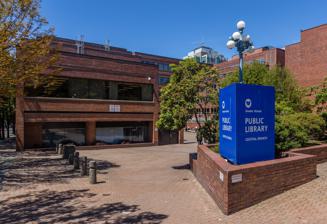
Building: Greater Victoria Public Library
Country: Unknown
Year built: 1889
Greater Victoria Public Library (GVPL) Central Branch (2018) 48°25′24″N 123°21′52″W / 48.423277°N 123.364400°W / 48.423277; -123.364400 Location 735 Broughton Street Victoria , British Columbia V8W 3H2 Established 1889 Branches 12 Collection Items collected books, e-books, music, cds, periodicals, maps, genealogical archives, business directories, local history Size 732,925 (2017) Access and use Circulation 4.6 M (2017) Population served 320,000 Other information Website Greater Victoria Public Library The Greater Victoria Public Library ( GVPL ) is a public library that serves Victoria , British Columbia and the surrounding area. Services In addition to services offered at each location, GVPL provides electronic resources (also known as bibliographic databases ) to library cardholders through the library's web site. These "E-Resources" include the full text of Canadian newspapers, international magazines (currently licensed through EBSCO Industries ), and standard reference works such as the World Book encyclopedia. Information and reference services Access to full text databases Community information Internet access Reader's advisory services Programs for children, youth and adults Interlibrary loan Free downloadable audiobooks Early history: 1858 to 1948 Private libraries Emilly Carr Branch in Saanich Prior to 1864, Victoria was served by at least two small, private lending libraries. In 1858, for instance, The Gazette described a library and reading room opened by a Mr W. F. Herre. This private library, located in the Hibben and Carswell Building on Yates Street near the corner of Wharf Street, was "fitted up in a very neat and comfortable style ...". It was, the writer conceded, "yet limited, but so soon as the books can be obtained from San Francisco, [it] will be greatly enlarged." The writer further explained that Mr Herre's library "filled a much needed want of the town". In 1861, the Victoria Literary Institute was founded. The Victoria Literary Institute's objective as described in its constitution was "the formation of a Library, Reading Room, and Museum; the delivery of Lectures, and the diffusion of Literacy and Scientific knowledge among the people of Victoria."  The Institute's shareholder's paid twenty-five dollars as well as a monthly fee of one dollar.  Subscribers paid a five dollar entrance fee plus one dollar per month, or they could choose to pay for a lifetime membership at one hundred dollars.  The Victoria Literary Institute however was only able to provide a series of evening lectures during the 1861–62 winter before being dissolved in the summer of 1862. Another early library—that of the British Columbia division of the T. Eaton Company—was started in 1862 by department store manager David Spencer.. Mechanics' Institute On December 16, 1864, the local Mechanics' Institute created Victoria's first community-oriented lending library. Located on Bastion Street, the library's collection included books donated by James Douglas (Governor) . The Institute's rooms were "well lighted and warmed, and with their copious supply of reading matter, [formed] one of the pleasantest [sic] places in the city in which to pass a quiet hour." In October, 1886, the Mechanics' Institute informed Victoria's city council that it intended to wind up its affairs and offered the book collection to the City. A referendum followed, and a majority of voters—fearing increased taxes—rejected the proposal as an unnecessary "frill." The books, however, were purchased by Mayor James Fell (with personal funds) and kept in storage. A subsequent vote, held little more than a year later, resulted in the City's acceptance of the books and the beginning of Greater Victoria's first truly public library. In 1889, the Mechanics' Institute collection of 4,150 volumes was presented to the City of Victoria as the nucleus of a new public library. An additional 389 works, valued at $500, were presented to the library by English publishers Cassells and Co.. The City, however, could not afford a purpose-built library; therefore, the collection was housed in rooms located in "Spencer's Arcade" (possibly provided by the YMCA) on Broad Street. Victoria Public Library Despite its difficult political and financial beginnings, the new Victoria Public Library that opened on May 10, 1889, fulfilled a clear and present need. According to a Colonist newspaper article, "Since the closing of the Mechanics' Institute, Victorians in the commoner walks of life have sorely missed the opportunities afforded of obtaining good and instructive reading [material]." The first book lent was The Life of Hon. George Brown . (Probably Alexander Mackenzie's The Life and Speeches of the Hon. George Brown published in Toronto in 1882.) It was borrowed by Victoria's Mayor John Grant. The Victoria Public Library was located in the YMCA building on Broad Street for only two years. In 1892, possibly as a cost-saving measure, the City council ordered the Library moved to rooms in the City Hall. In 1902 a bylaw was passed to limit library funding to $5,000 per year. In 1903, council deliberated over a permanent site for a library building. Two locations were chosen, with a price difference of $700. Council was against the higher priced property on the northwest corner of Yates and Blanshard Streets. But Stephen Jones, advocate of this site, broke the impasse by offering to pay the additional costs. In 1903, a by-law created a board of three commissioners (one being a member of council) to administer the library. The first commissioners—Rev. Canon Beanlands, E. O. S. Scholefield (of the Provincial Library), and Alderman Thornton Fell (Chairman)—first met on May 15, 1905. Meanwhile, construction of the new Carnegie library had begun in 1904. The neo-Classical stone building, constructed for $53,000, was financed by Andrew Carnegie. It was completed in 1905, but the library's collection remained in its makeshift quarters at City Hall until January 2, 1906, when it moved to the new building. Early disputes The Library's early years in the new building were characterized by disputes between the Library Commissioners and the city council. The Library's books and other materials provoked controversy, and candidates for public office made "political capital" of the fact that works such as The Decameron were available to borrow. Although the Library Commissioners refused to remove the criticized works, they were moved to a shelf in the librarian's office. On the other hand, the Commissioners refused to allow religious newspapers (such as The Christian Science Monitor ) on the shelves. (This policy was reversed around 1914.) Weeks after taking over the new quarters, the matter of Sunday openings was before the Library Commissioners. In 1918, the Board maintained the policy of Sunday openings, despite the presence of city detectives, who (according to Pagett, 1934) would "visit the library, parade around on Sunday and subject the librarian in charge to heavy quizzing as to infringement of Sunday observance statutes." Early automation When this library building opened in 1906, books were kept in "closed stacks" that did not allow public access. Instead, a user would request an item, and the librarian or page (clerk) would retrieve it. However, to let patrons know whether a book was in or out, the new library was equipped with a recently developed "indicator system". But this English system, which involved red and blue signals (see Pagett, 1934), required a staff of several librarians to keep it up-to-date. Therefore, in 1911, Victoria Public Library borrowers were allowed access to the stacks for the first time. Victoria Library School Under the leadership of chief librarian Helen Stewart, a library school was inaugurated as part of the Victoria Library. One student, Margaret J. Clay, succeeded Stewart in 1924. Other graduates who went on to prominent positions included Margaret Crompton (later Mrs Thurston Taylor), who became reference librarian at the Enoch Pratt Free Library; Phyllis Knowles (later Mrs Byron Blood), who was cataloguing librarian at the Webb Institute of Naval Architecture; and Elsie Taylor, who became assistant cataloguer at the American Library in Paris. Early gaming at the library When the library opened in the Carnegie building, only the first floor was used. But by 1910, that floor had become too small to serve the needs of Victoria's growing community. The reading room was therefore moved to the second floor. At about this time a "Chess and Draughts Room" (for chess and checkers) was also opened on the second floor. Noise from the "gamesters," however, disrupted reading room users and the games were moved to an upstairs room in 1913, where they remained there for another ten years. Rooms in this upper floor were also used (prior to 1912) by the Natural History Society and the Victoria Musical Society. Children's department Although the idea of a children's department had been considered in 1910, that year's costs to re-arrange existing departments (and create the games room) left no funds to begin children's services. But the Library's commissioners explained the benefits of a "children's room"  to City Council, hopeful the next year would bring the necessary funds: In the first place the room is designed that the child may be introduced, under careful supervision, to that wonderful fairyland which is the bookworld, so that the little seeker after pleasure or knowledge may be started on the right path. If a child's reading is left to haphazard choice, it is not unlikely that his or her taste may become more or less perverted, simply because there has been no one to advise or to guide; in any event it is more than probably that in such cases a taste for the cheap and ephemeral will be acquired at the expense of an appreciation of what is best and purest in literature. It is the aim of the children's librarian to bring together the children and the right books under the most favorable conditions. The first children's department opened in 1913. The first children's librarian was Mrs Lillian B. Steinberger. She was succeeded in 1914 by Mary Hughes, a graduate of the Carnegie Library Training School of Pittsburgh. Service beyond the city of Victoria The Library's core funding came from the City of Victoria, but residents of Oak Bay, Esquimalt and Saanich were able to use the library without restrictions. In 1912, however, the Library Commissioners asked each of these municipalities for an annual fee of $100, which would be applied to new book purchases. Fifteen months later, and no money having been received, the Commissioners requested $250. By January 1914, when Commissioners requested $500 from each municipality, Oak Bay contributed this amount. However, instead of applying the amount to new book purchases (as contracted with Oak Bay), the City of Victoria intended to use it to reduce the City's tax levy. Since this was not the purpose for which the Commissioners contracted with Oak Bay, the cheque was returned. Attempts by Library commissioners to obtain contributions from surrounding municipalities continued until at least 1919. And well into the 1950s (and possibly not until the operating agreement of 1966) representatives of the other municipalities served by the Victoria Public Library had no representation (or else voice, but no vote) on the board of the Victoria Public Library. In 1924, Margaret Clay became chief librarian. Her term of office, which lasted until 1952, was  a time of much change for the library. One former GVPL librarian characterized this period as "a series of struggles that forged the old 'free library' into a 20th century public library" (Teece; 1989). Growth and troubles: 1949–1960 New building addition November 1949: Plans approved for a four-storey addition to the original Carnegie Library. The successful bidder was Luney Bros. & Hamilton ($224,500). This would replace the original building—designed to hold 15,000 volumes. By 1947, it held 76,000. December 1949: Referendum to approve $350,000 for new construction, furnishings, and renovations to the existing Carnegie Library building. Library operated in temporary quarters at the Pantorium building, corner of Fort and Quadra Streets. Monday October 15, 1951: New addition officially opened. Departments gradually moved back. Bookmobile service October 1952: Library Board decision to acquire a Bookmobile.. April 5, 1954: Bookmobile service begins, although the decision to provide bookmobile service had been made in 1952. A newspaper editorial of the time expressed some dismay that such a service was even necessary: By taking the books to the people, rather than requiring the people to come to the books, the board feels it will help to encourage good reading. Perhaps it is unfortunate that such a service should be considered necessary. It is nevertheless a symbol of the age and one which must be faced if the library is to extend its usefulness beyond the ranks of those who make use of the centrally located downtown building. The bookmobile route included Mount Newton Crossroad, Saanichton Agricultural grounds, Elk Lake and the eastern part of Central Saanich, Brentwood, and Wilkinson Road. However, the launch of the new service was overshadowed by the circumstances surrounding the dismissal of John Marshall, first director of bookmobile services. The Marshall case: 1954 On January 25, 1954, John M. Marshall, the recently hired director of bookmobile services, received notice of his termination, effective the following week. Outgoing Library Board Chairman J. F. K. English said no reason was required because Marshall's probationary period had not yet expired. Newspaper reports cited unnamed sources who alleged various reasons for Marshall's termination—all involving either membership in or association with "Red-tinged organizations". According to one article, "A source in a position to have full details of the case informed the Times ... Mr. Marshall's dismissal resulted because his record showed at one time he was associated with the Westerner, a leftist newspaper published in Winnipeg, and that he attended Canadian Peace Congress meetings in Toronto in 1949, 1950 and 1951" ( Book-Burning ). Central Saanich Branch in Brentwood Bay At the same time as the Marshall case was unfolding, allegations surfaced of book censorship at the Victoria Public Library. Elgin Neish, an official of the Fisherman's Union, alleged that Victoria City Alderman Brent Murdoch was behind a "book-burning proposal" at Victoria Public Library. According to one newspaper report, "A suggestion [had] been made that pro-Communist books be 'cleaned up' in the library" ( Book Burning ). At the first meeting of the new Library Board, on February 3, 1954, Chief Librarian Thressa Pollock resigned. As she reportedly explained, "a certain circumstance"—unconnected with either the Marshall case or the book censorship issue—"confirmed my recent suspicion that it would be utterly impossible for me to continue to carry on my work as chief librarian of the Victoria Public Library should certain members of the 1954 Library Board continue to hold office on the board." Board members for 1954 were James E. Neely (chair), Doris Lougheed, Ald. Brent Murdoch, Prof. Robert Wallace, and Lieut.-Col. Walter Mosedale (later disqualified because he did not live within Victoria's city limits). Other resignations followed. These included Nora Dryburgh (appointed bookmobile director in a temporary capacity after Marshall's dismissal) and Mrs. Ross Napier (head of the cataloguing department for 19 years). Library Board member Professor Robert Wallace publicly protested Marshall's dismissal and called on the board to allow Marshall not only to speak in his own defence, but also to reverse its decision to dismiss him. Support for Wallace's position came from the Victoria College Faculty and Staff Association, the Greater Victoria Teachers' Association, and the Saanich Teachers' Association." While the controversy simmered, the Library Board appointed John C. Lort acting chief librarian, effective May 1, 1954. 1960s–present Between July and October, 1962 a survey of the services offered by Victoria Public Library carried out by Rose Vainstein, assistant professor of the School of Librarianship at UBC. This survey was in response to complaints from PTAs and citizen groups and a desire for improved library service on the part of Saanich, Oak Bay, and Esquimalt. In 1966 the Greater Victoria Public Library was incorporated to serve the four core municipalities of Victoria , Saanich , Oak Bay and Esquimalt . At this time, control of the library passed from the City of Victoria to a board made up of representatives from these four "core" cities/municipalities. 1966: Town & Country Branch opens in rented space in the Town & Country Plaza, Saanich. 1969: Esquimalt Branch opens in rented space in Esquimalt Plaza. 1971: Oak Bay Branch opens. 1972: Saanich-Victoria Branch opens, replacing Town & Country Branch. 1976: Nellie McClung Branch opens in Saanich. It is named after Canadian feminist, politician, author and social activist Nellie McClung . 1980: Central Branch moves to its present location at Broughton and Blanshard from the Carnegie Library building. 1985: April 16, Esquimalt Branch opens its own new building. 1985: Automated library service begins. 1989: December 3, a fire destroys the Nellie McClung branch and all its books. A temporary library opened a block away on Garnet Road with a smaller collection of books that were checked out at the time of the fire. The building was rebuilt, reopening in August 1991. 1996: Service extended to Colwood , Langford , Highlands District and Metchosin . 1997: December, the Juan de Fuca Branch in Colwood opens. 1999: Saanich-Victoria Branch renamed after the famous author and artist Emily Carr . 2002: Service extended to Central Saanich and View Royal . 2003: May 15, Esquimalt Branch moves into a new building at the back of the Esquimalt Municipal Hall. 2007: October 11, Saanich Centennial Branch opens in the Pearkes Arena Complex, Saanich. 2008: February 17, CUPE 410 library workers are locked out indefinitely by the Greater Victoria Library Board following extended rotating job action and the breakdown of negotiations. In early April library workers return to work after successful negotiations. 2008: October, Goudy Express Branch opens in Langford. 2010: March 19, CEO Barry Holmes resigns after serious concerns regarding inappropriate spending surface. 2014: January 6, Emily Carr Branch relocates to the upper level of the Uptown shopping complex. 2018: May 26, sxʷeŋxʷəŋ təŋəxʷ James Bay Branch opens. Pronounced s-hweng hw-ung tongue-oo-hw, sxʷeŋxʷəŋ təŋəxʷ is the Lekwungen name for James Bay, a name selected by the City of Victoria through their “Name That Library” campaign and in consultation with the Songhees and Esquimalt Nations. The Greater Victoria Public Library system now comprises twelve branch libraries: Central Branch, Bruce Hutchison Branch, Central Saanich Branch, Emily Carr Branch, Esquimalt Branch, Juan de Fuca Branch, Langford Heritage Branch, Nellie McClung Branch, Oak Bay Branch, Saanich Centennial Branch, Goudy Express Branch, and sxʷeŋxʷəŋ təŋəxʷ James Bay Branch. Together, these libraries serve a population of over 300,000 residents in the ten municipalities named above. Chief Librarians/CEOs James McGregor, LL.D., 1889–1897 Henry Goward, M.A., 1897–1905 Dr J. G. Ha[nds?], M.D., 1905 No library service; collection moved from City Hall to Carnegie Library, August 19, 1905 – January 2, 1906 Dr Hands, 1907–1912 Helen Gordon Stewart, 1912 – September 1924 Margaret J. Clay, 1924–1952 Thressa A. Pollock (later Mrs. F. R. Shenstone), October 1952 – February 1954 (resigned) John C. Lort, May 1954 – October 1970 (resigned) Donald (Don) Miller, March 1971 – July 1983 (died) [interim director] Madeleine Aalto, December 3, 1984 – March 30, 1988 (resigned) Lee Teal, May 2, 1988 – 1995 Sandra Anderson, 1995–2006 (retired) Barry Holmes, September 5, 2006 – March 19, 2010 (resigned) Lee Teal, 2010 (interim CEO) Maureen Sawa, 2010–present Legacy On 29 February 1996, Canada Post issued 'Public Library, Victoria' designed by Raymond Bellemare and Robert G. Hill. The stamp features an image of the Carnegie Building at the corner of Yates and Blanshard Streets in Victoria, British Columbia. The Carnegie Building was designed in Richardsonian Romanesque style in 1904 by architects Thomas Hooper and C. Elwood Watkins with a grant from steel magnate Andrew Carnegie . The 5$ stamps are perforated 13.5 and were printed by British American Bank Note Company & Canadian Bank Note Company, Limited. References